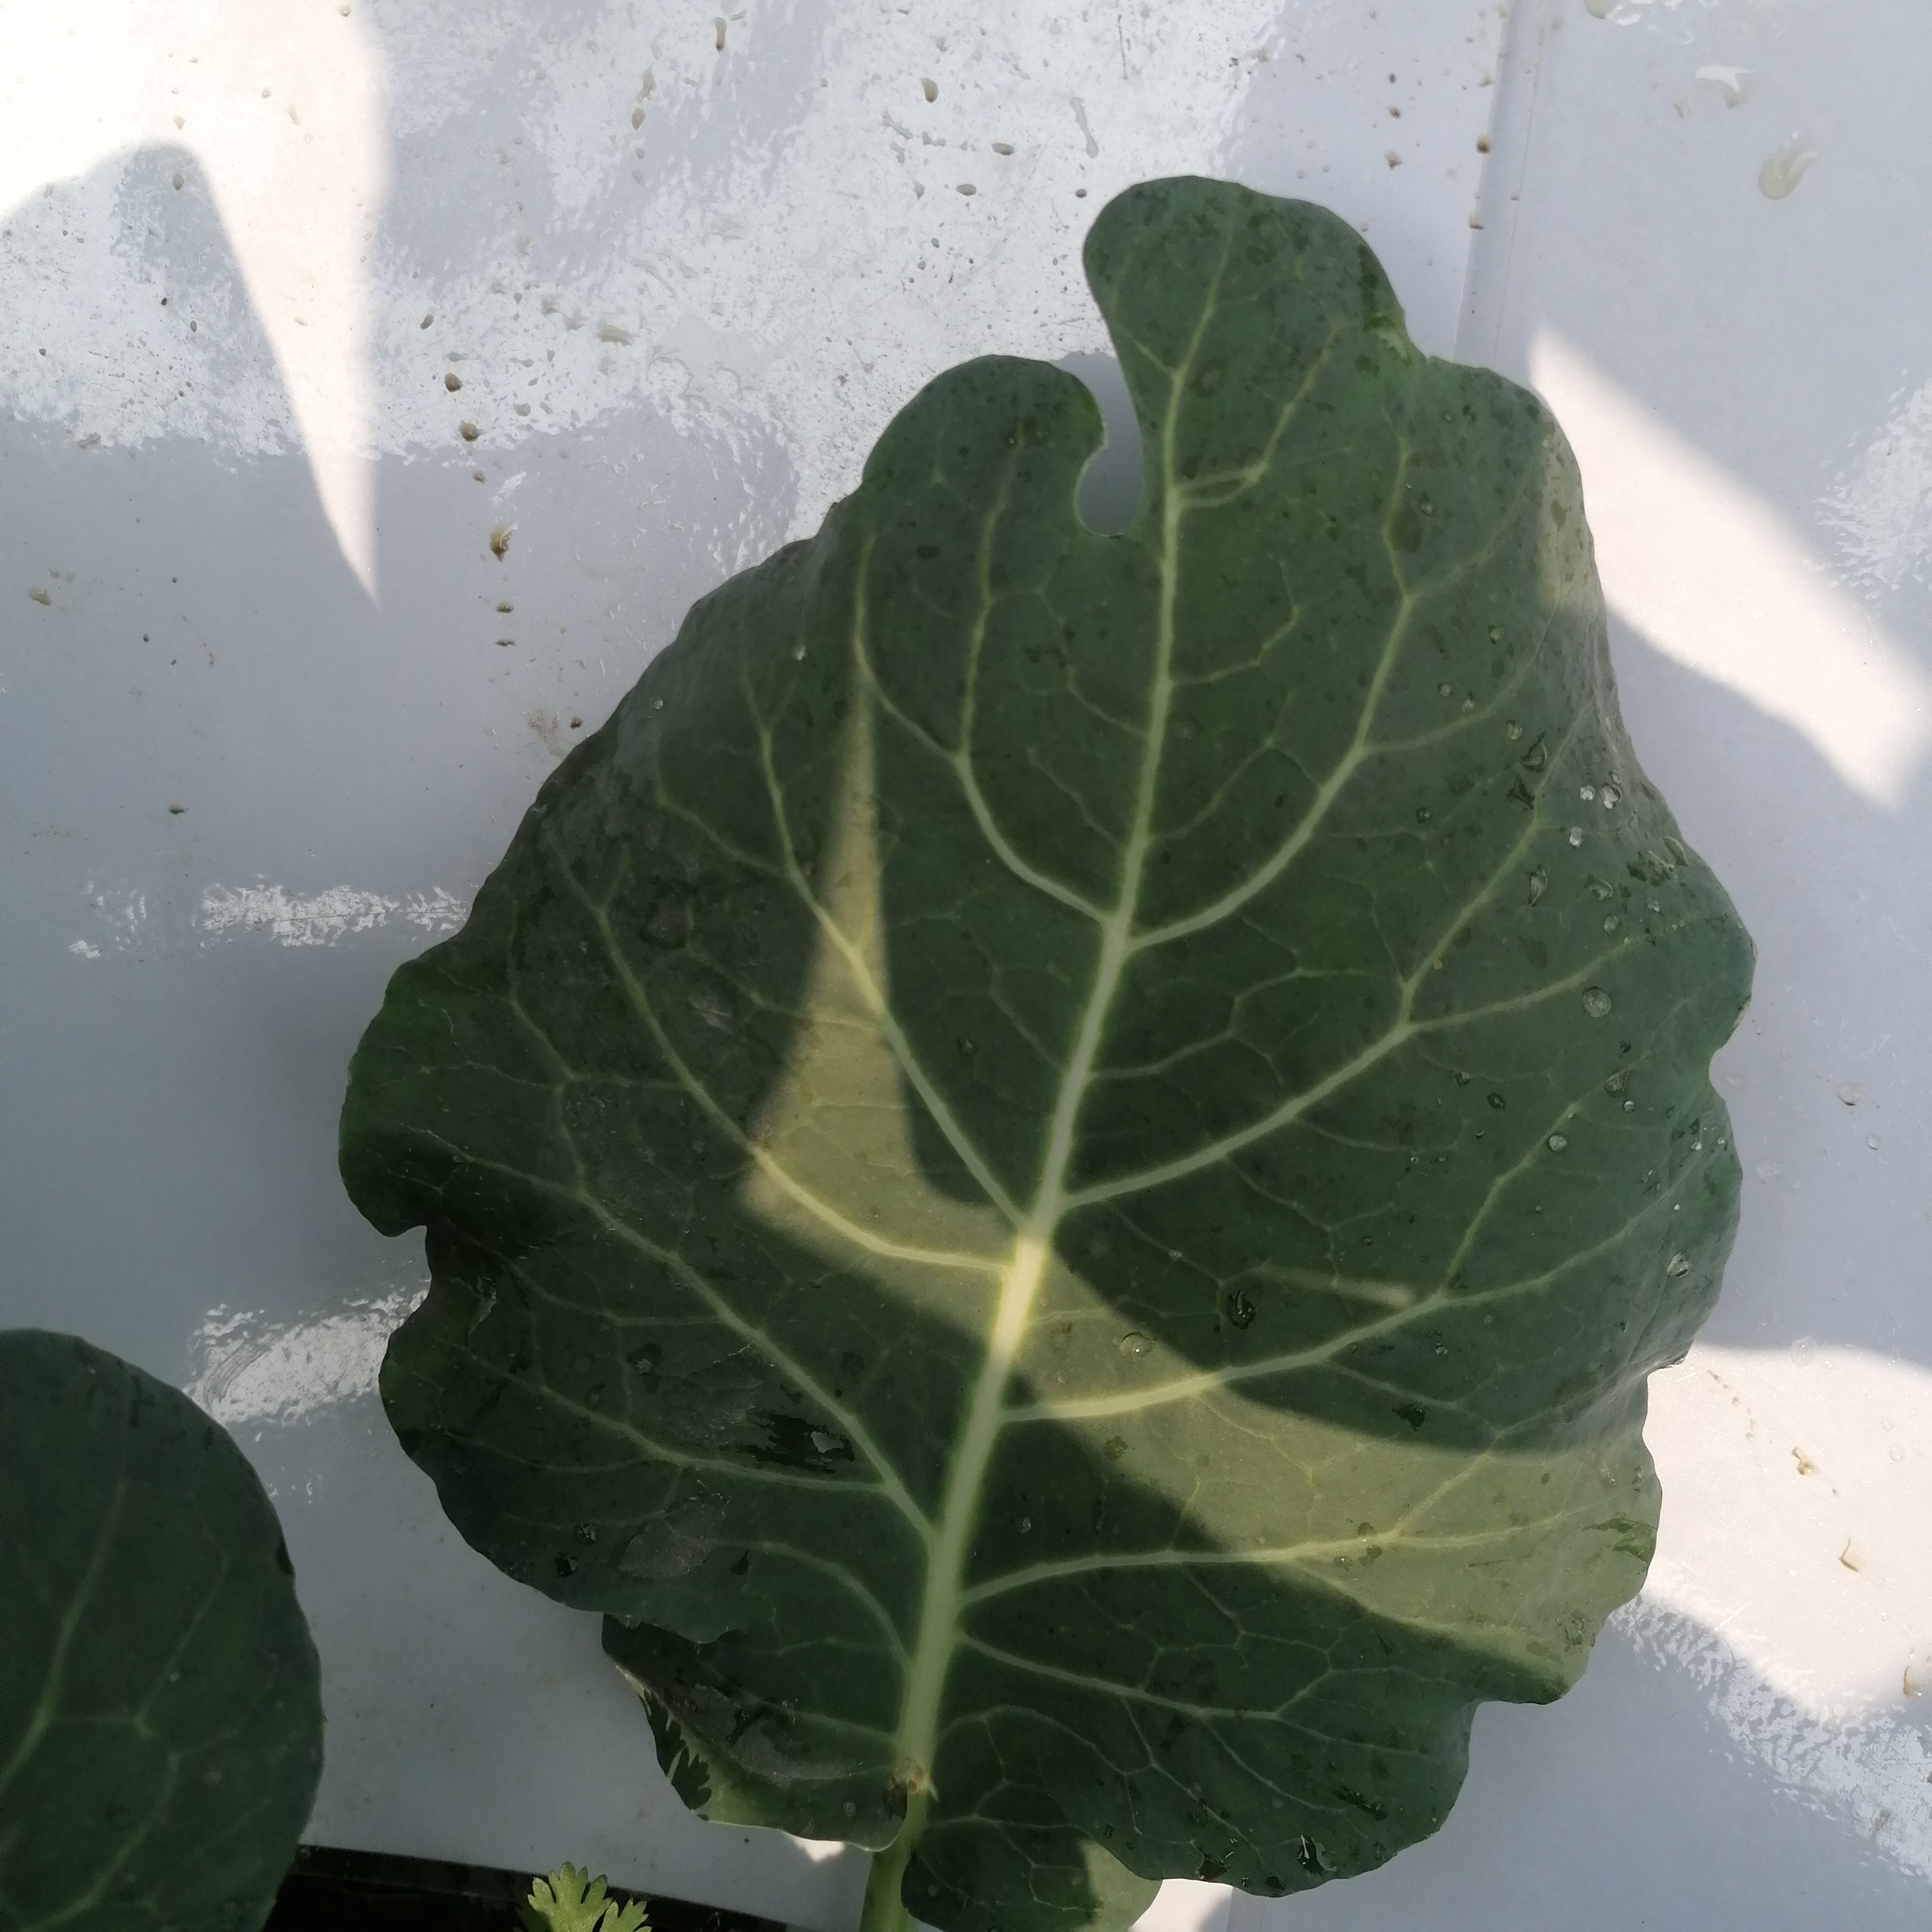
Label: Healthy